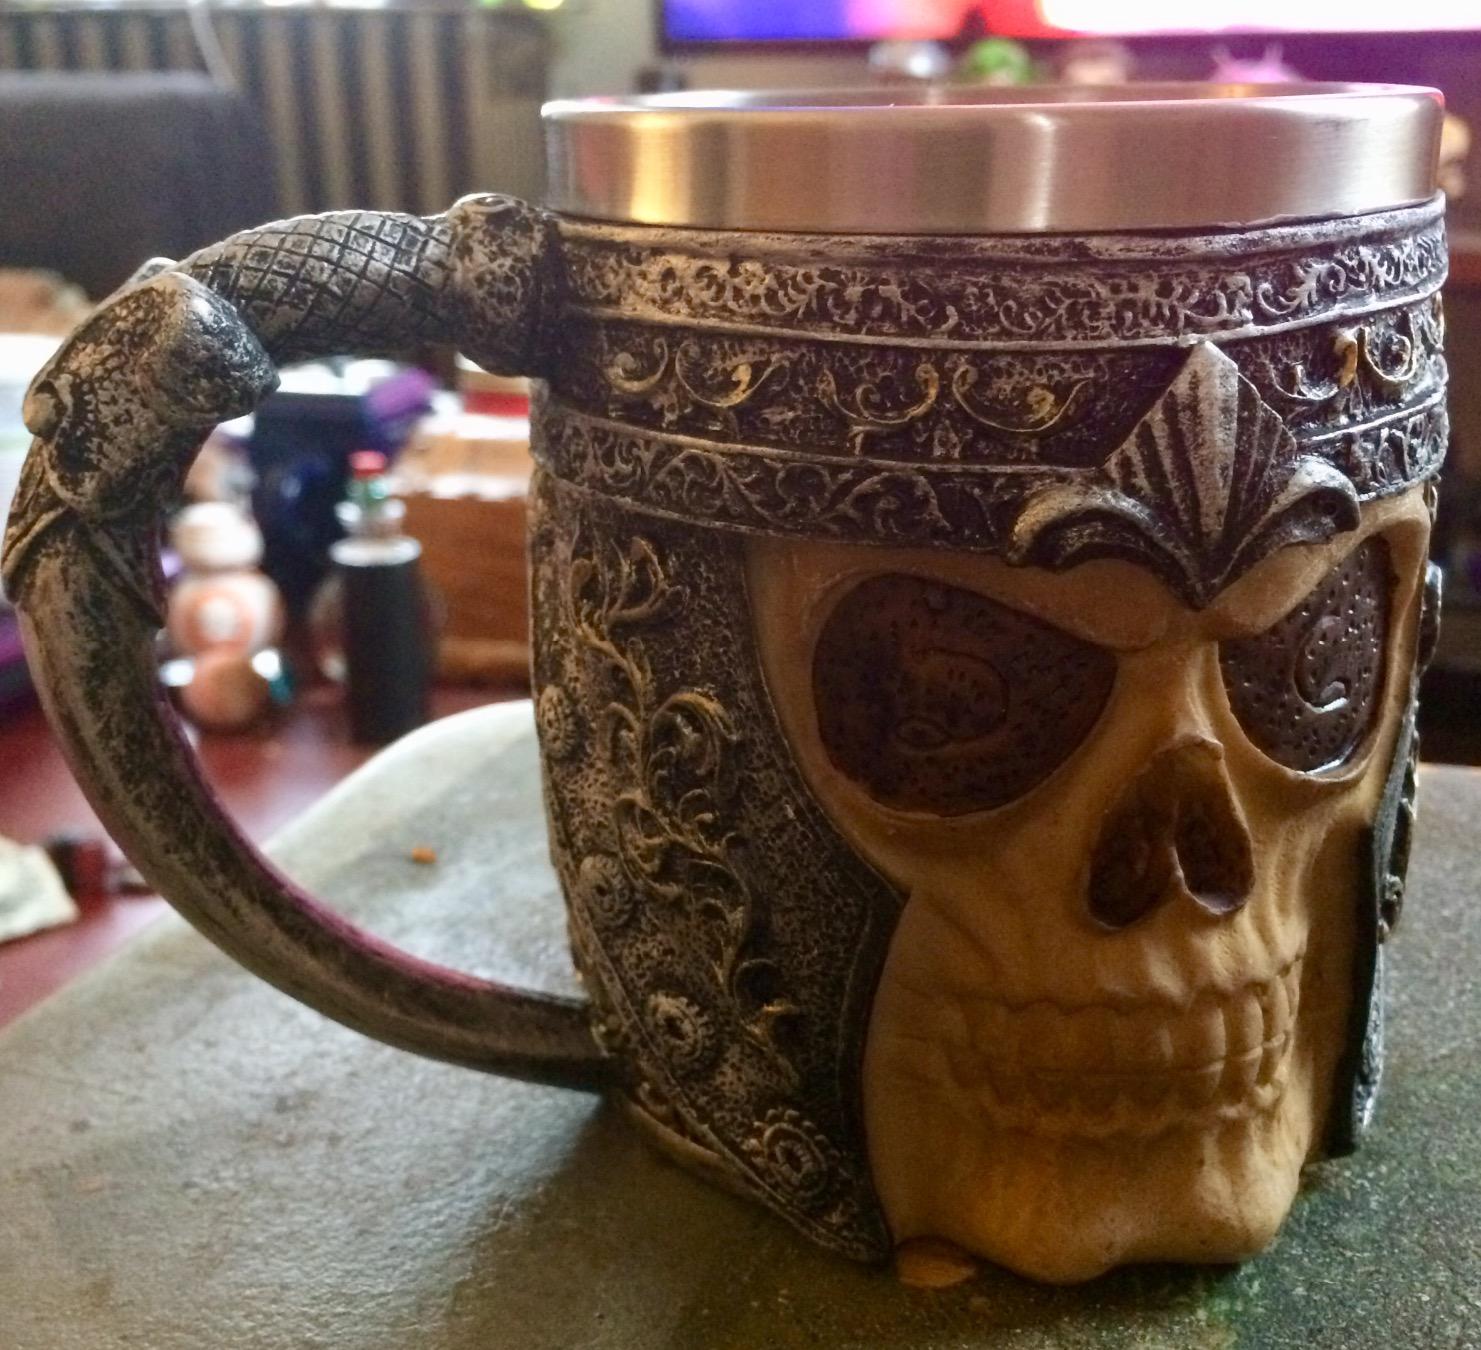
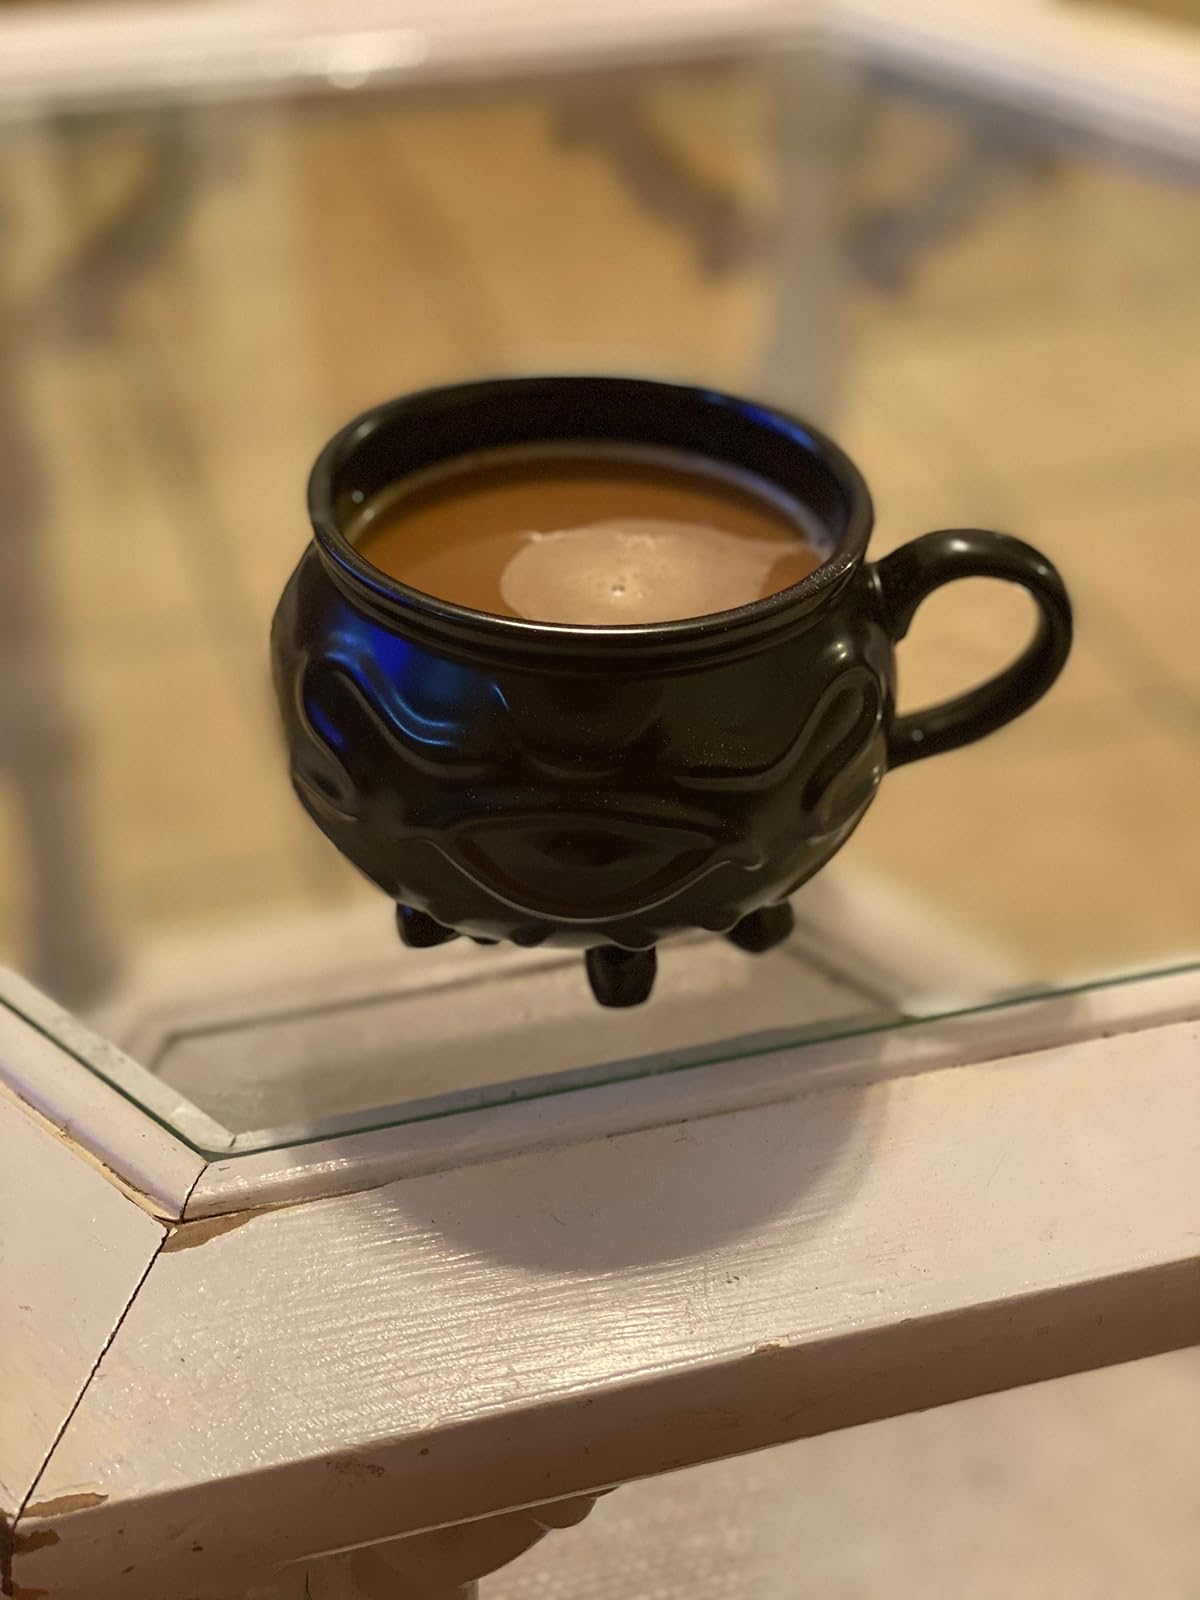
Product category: items_mug
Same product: no